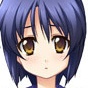
Portrait style: Anime Portrait